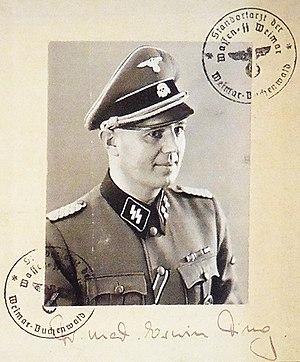
Erwin Ding-Schuler, né le 19 septembre 1912 à Bitterfeld et mort le 11 août 1945 à Freising, est un chirurgien allemand, officier de la SS avec le rang de Sturmbannführer, ayant participé aux expérimentations médicales nazies au camp de Buchenwald, durant la Seconde Guerre mondiale.